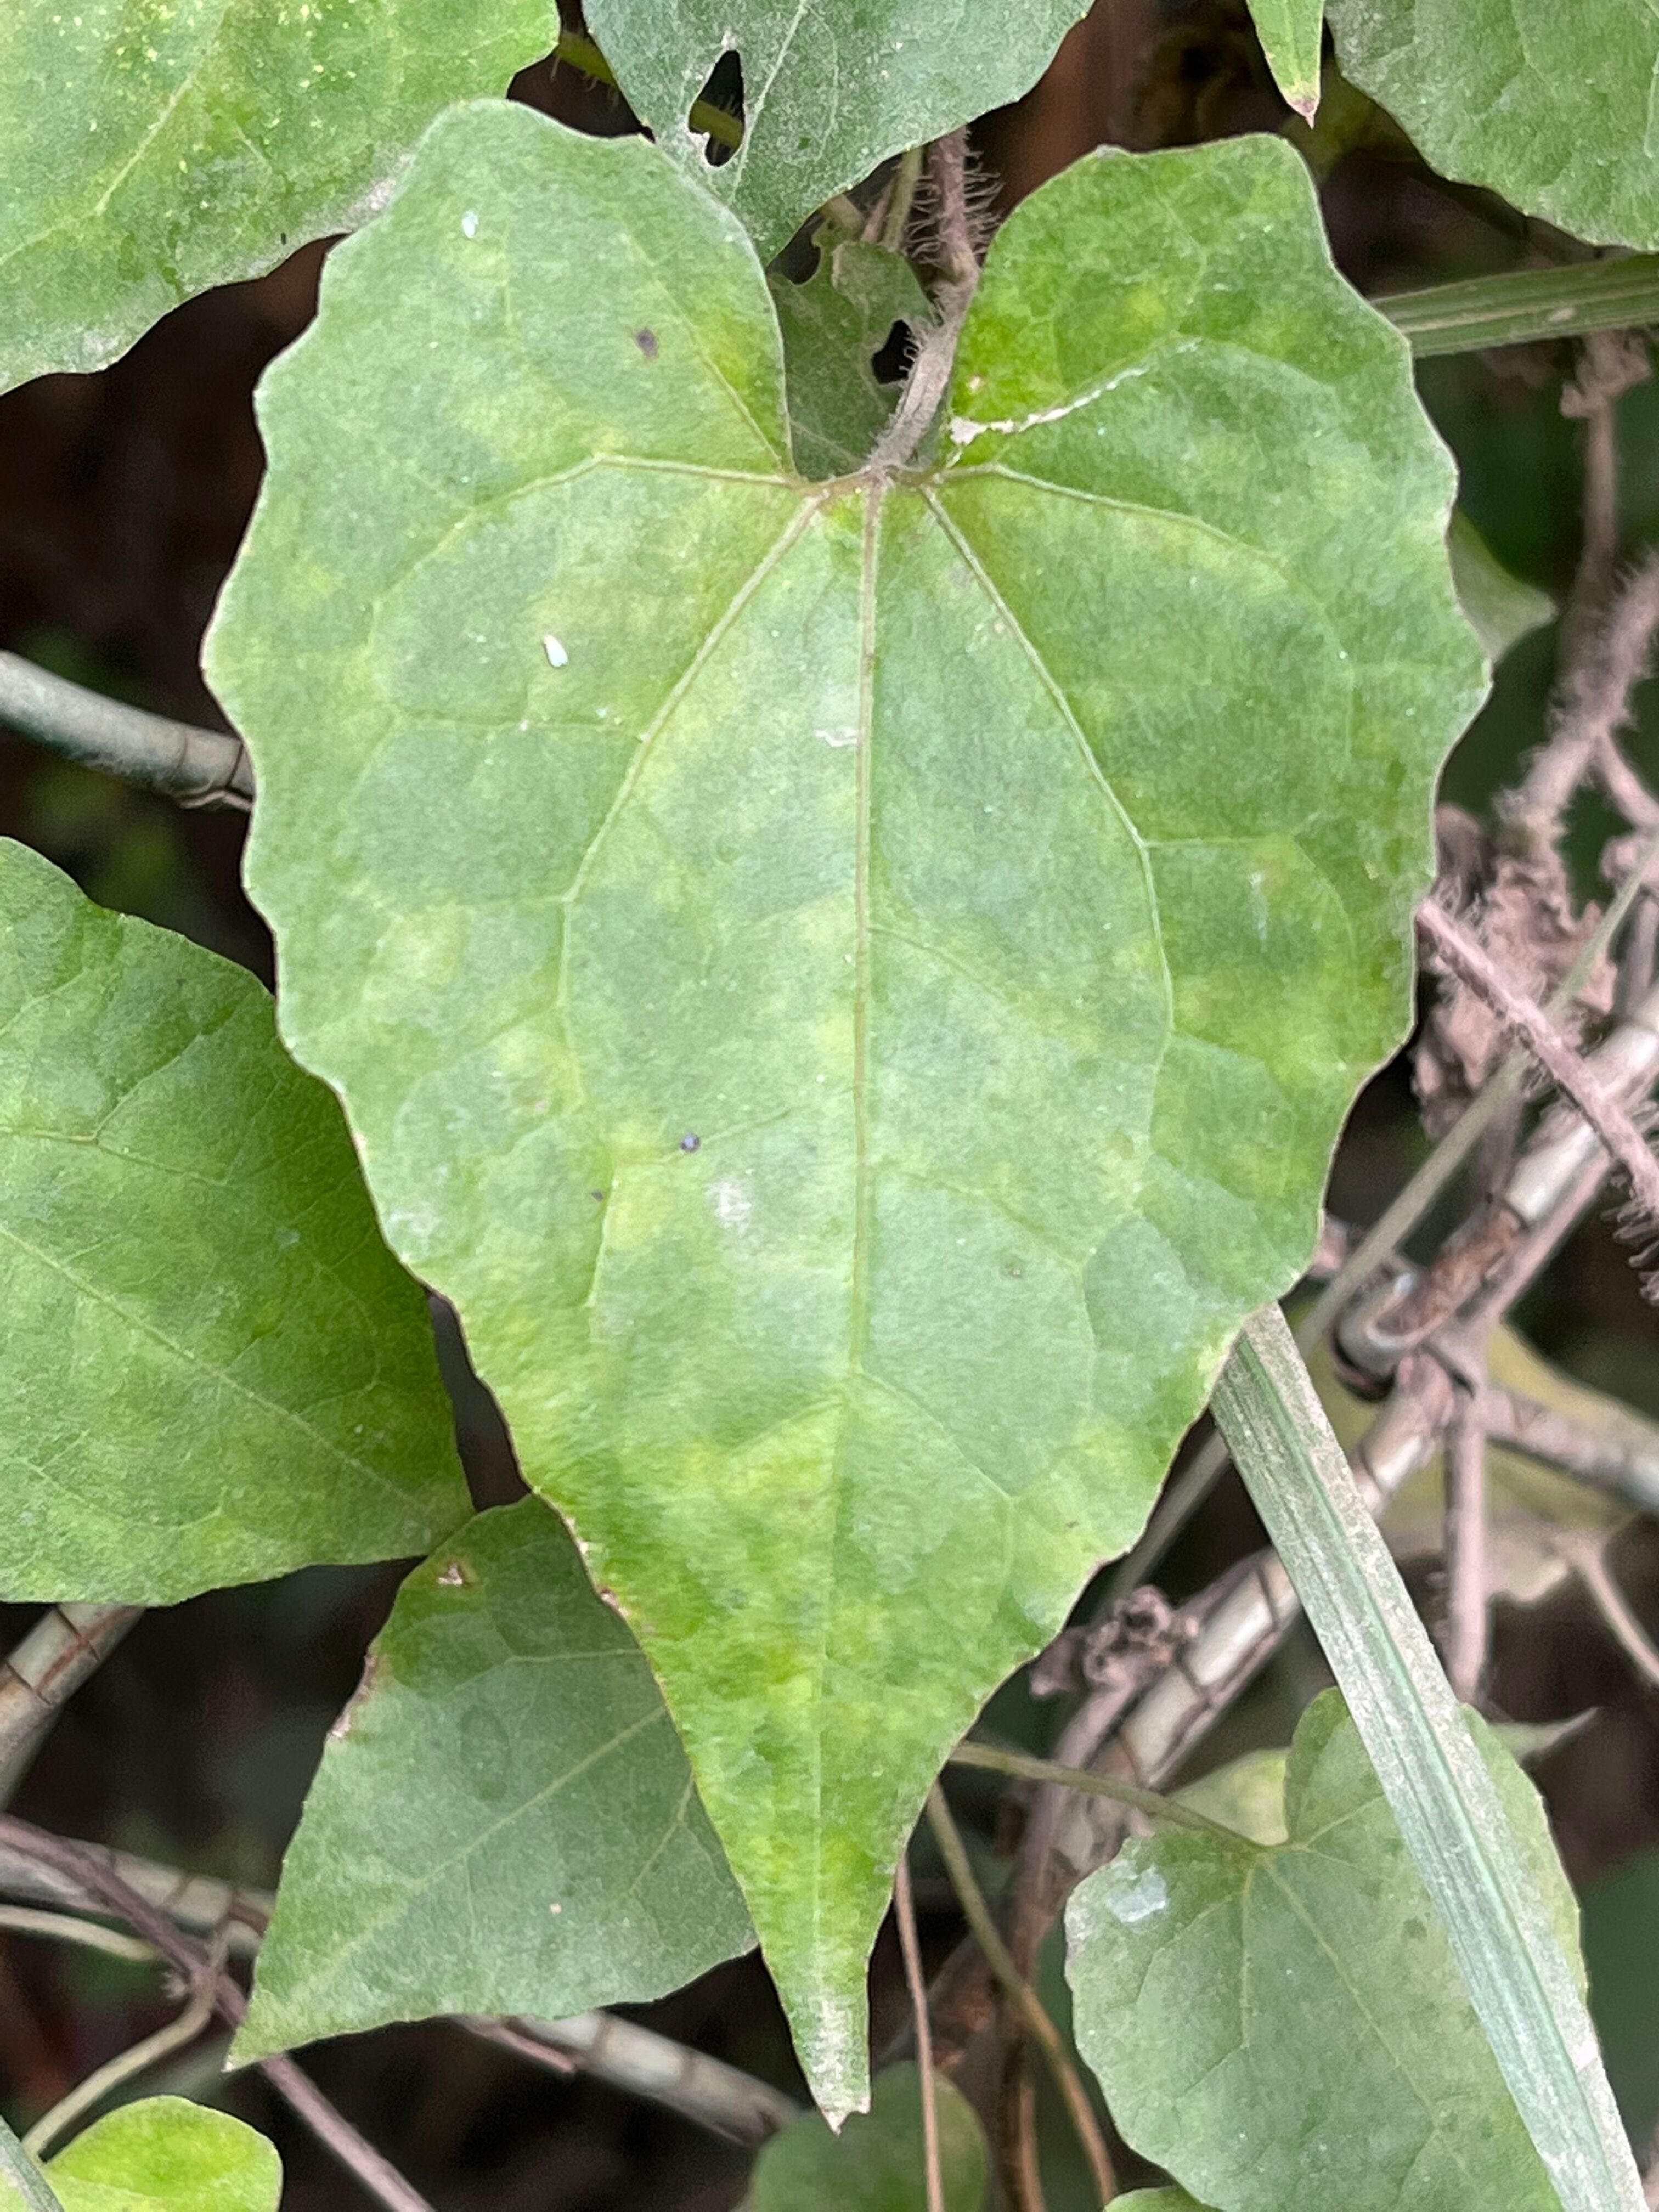
Plant species: mikania-micrantha